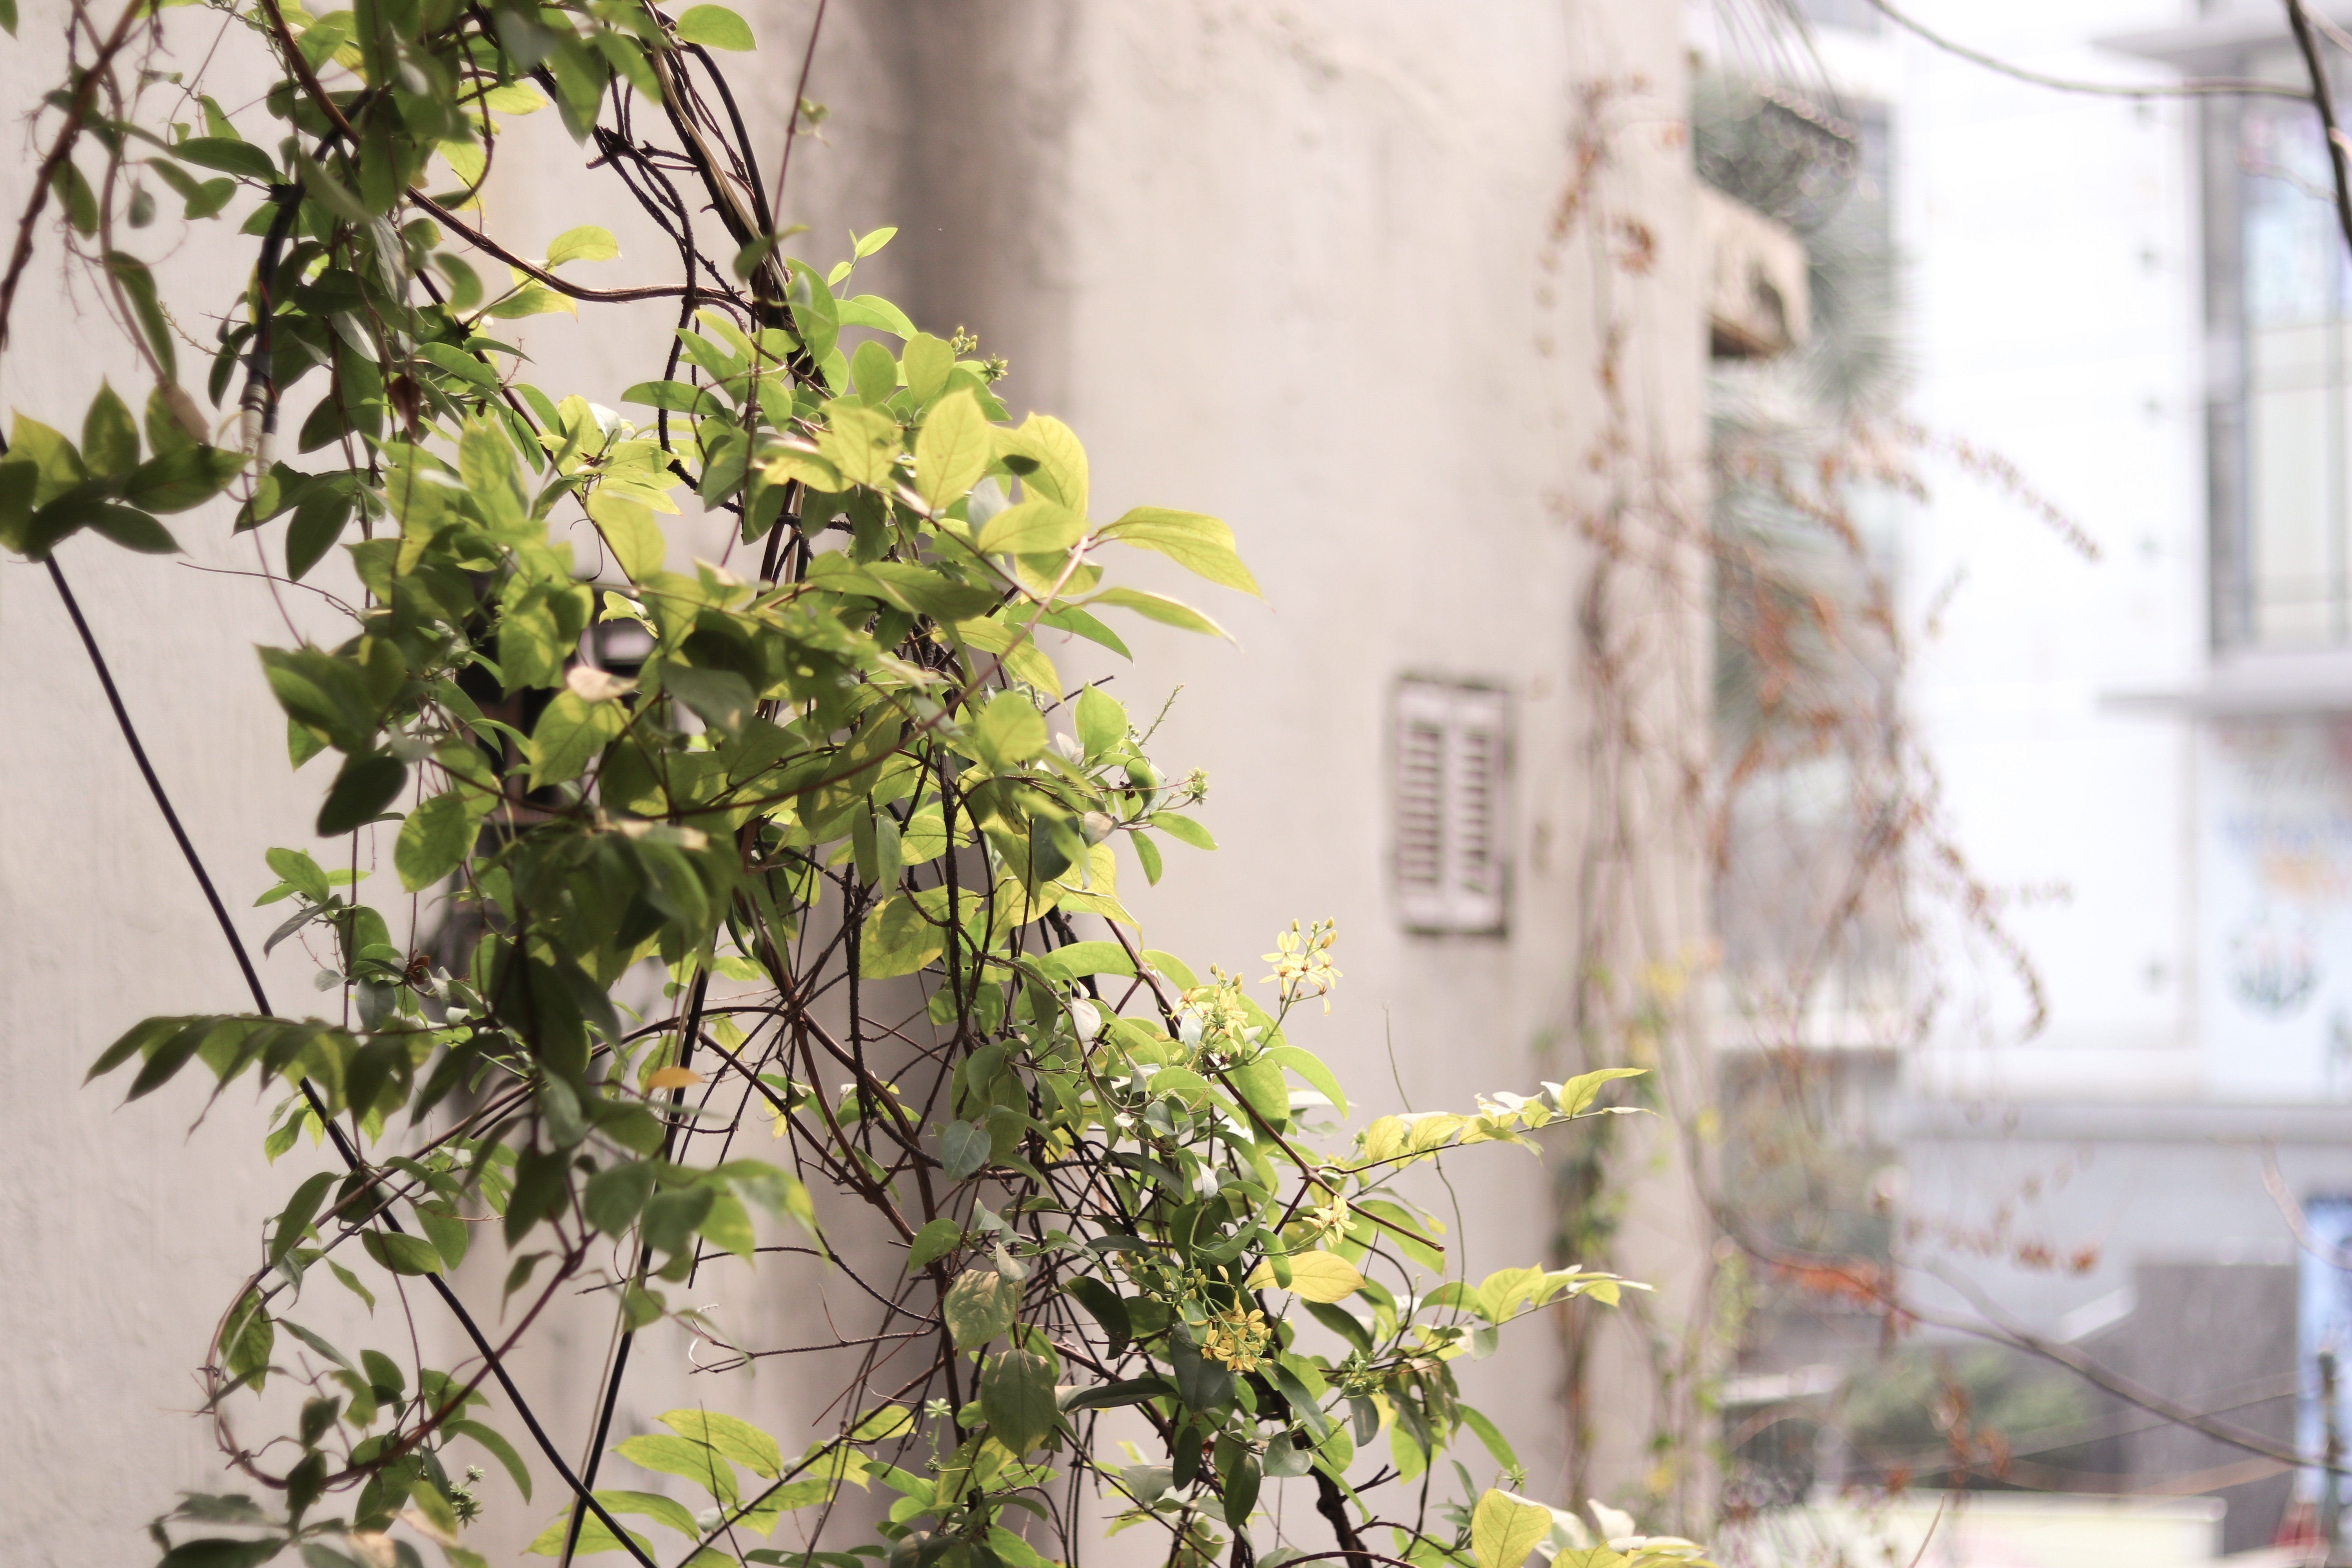
tree, branch, plant, flower, spring, garden, flora, shrub, yard, floristry